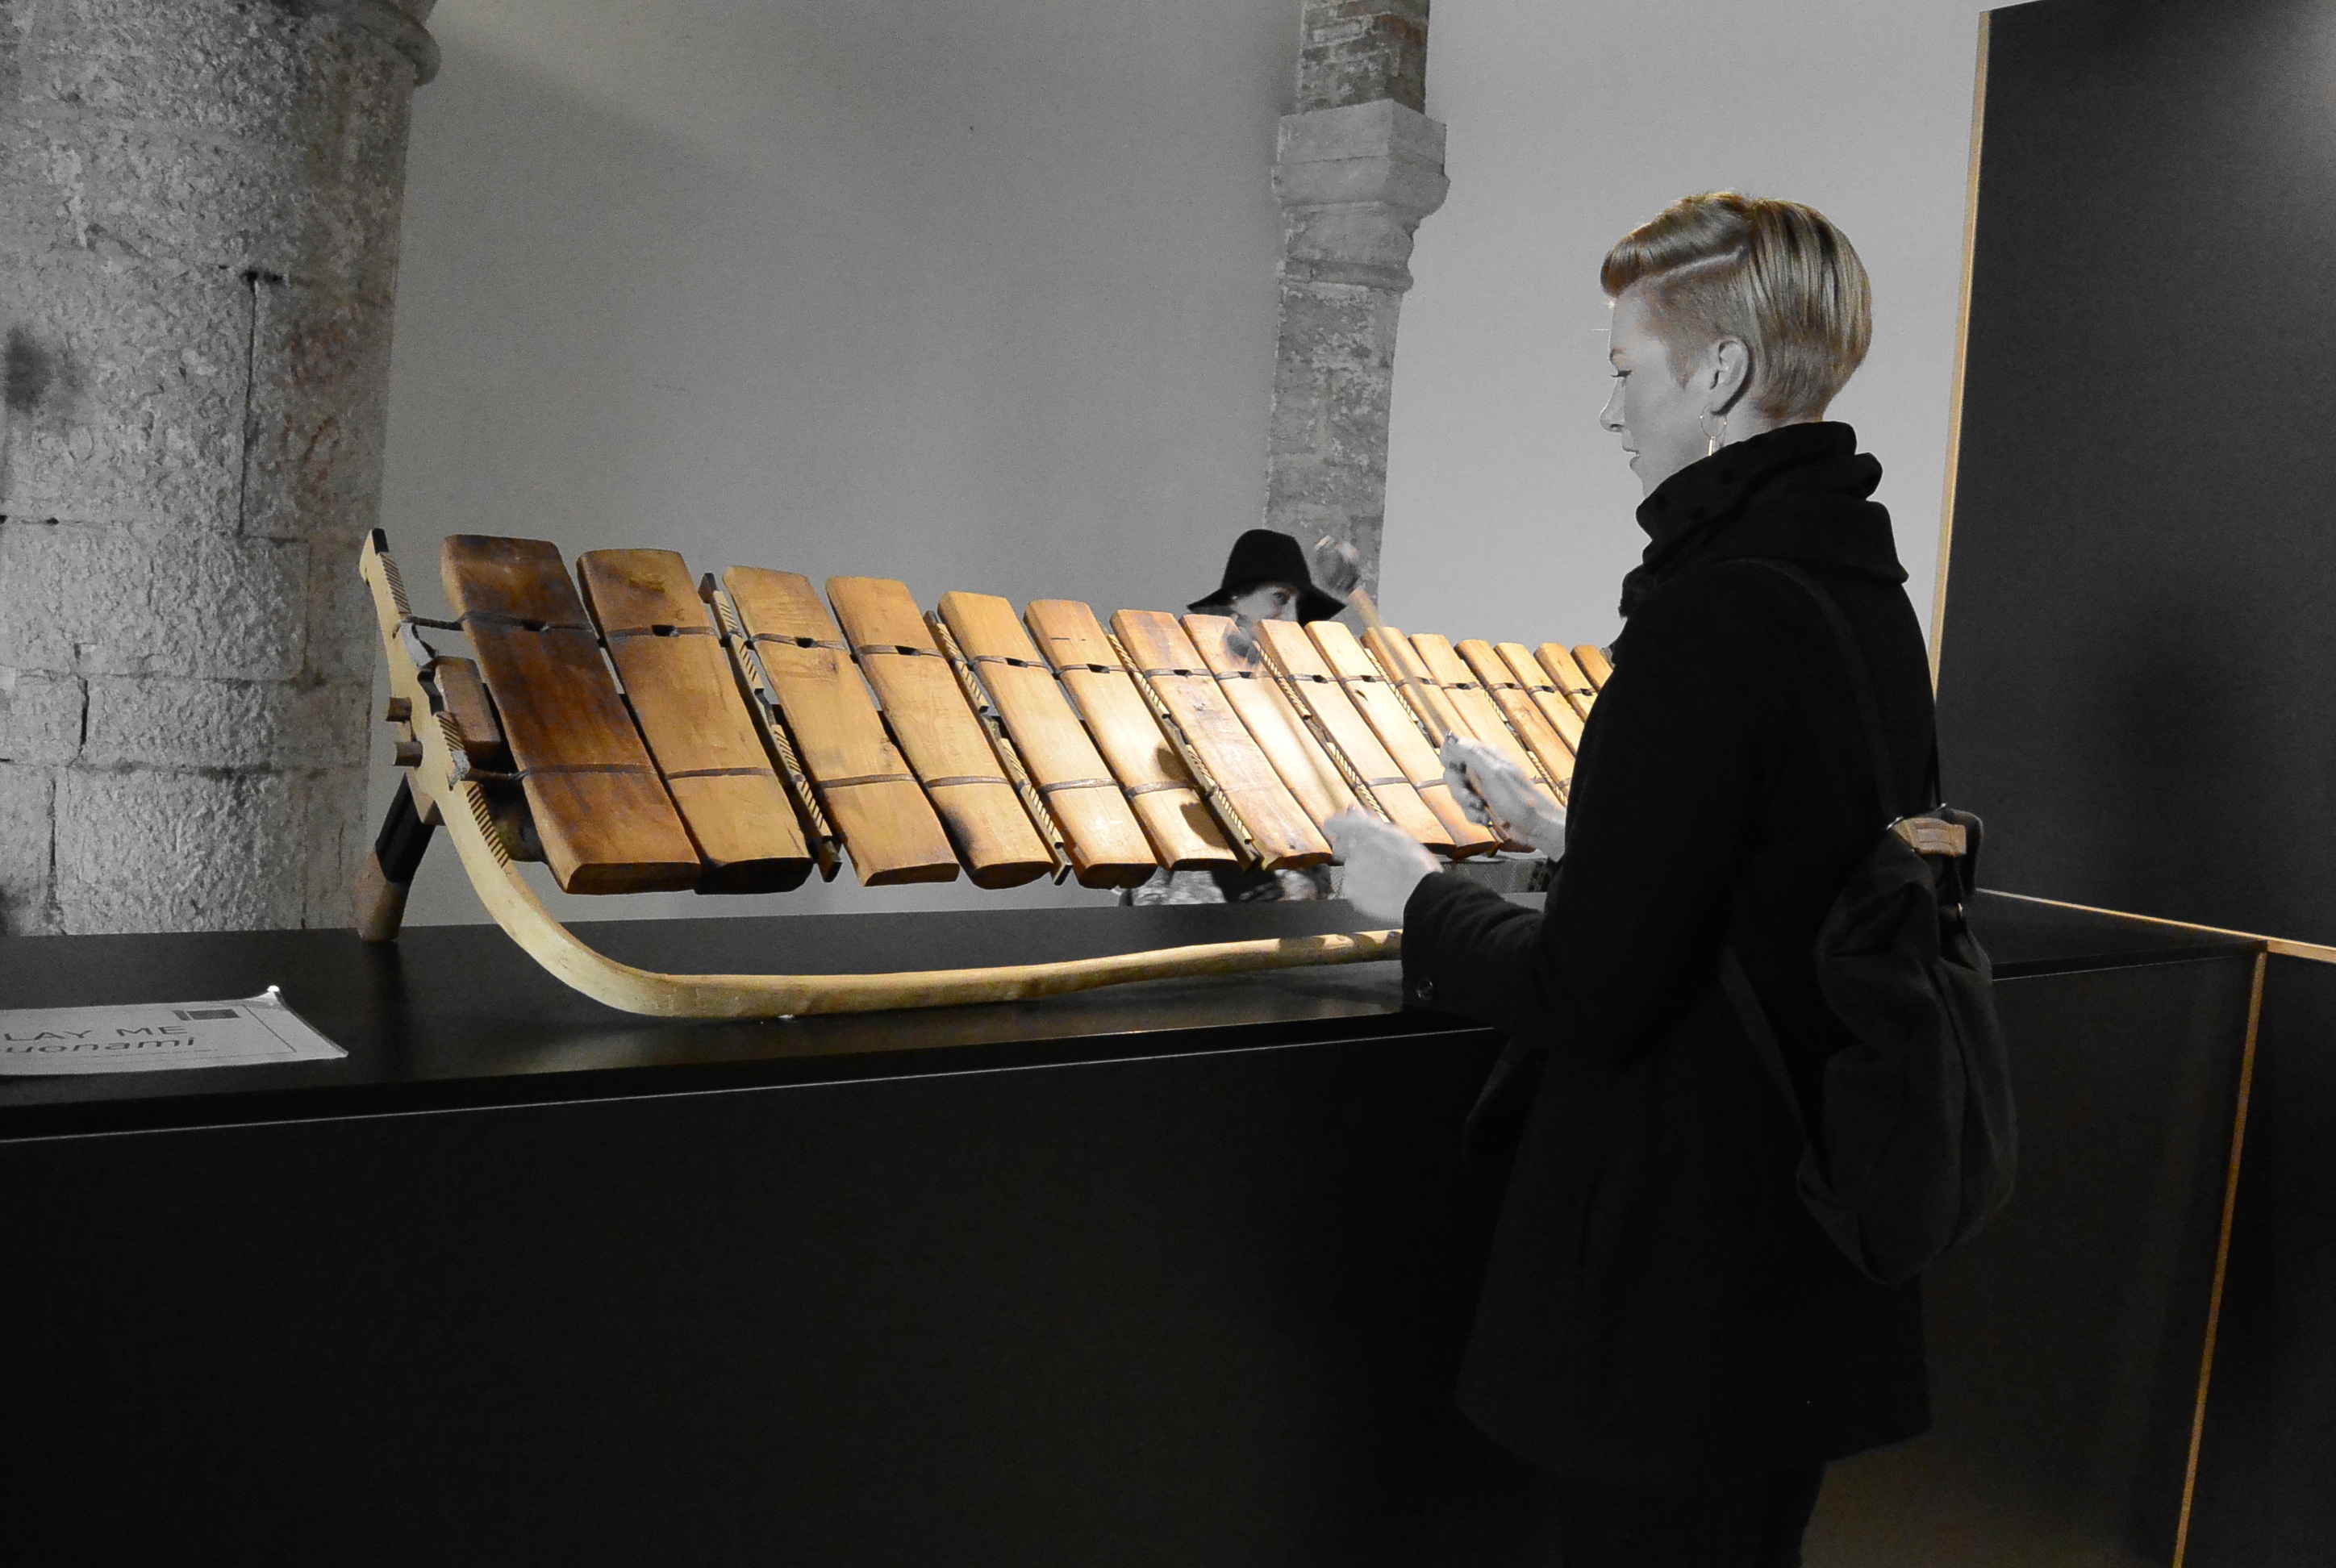
table, music, museum, musician, furniture, acoustic, art, design, installation, tourist attraction, tones, rhythm, xylophone, flooring, percussion instrument, marimba, biennale, musical instrument accessory